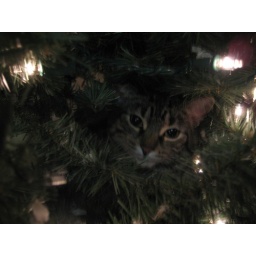
cat in the tree #3